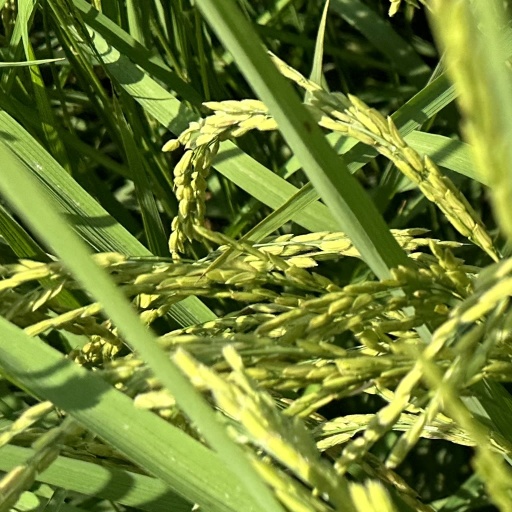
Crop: rice